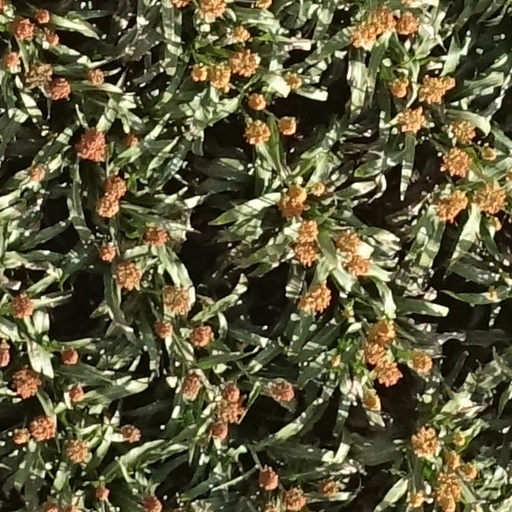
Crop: sorghum